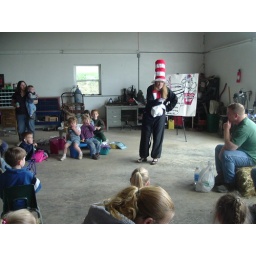
mrs cat in the hat